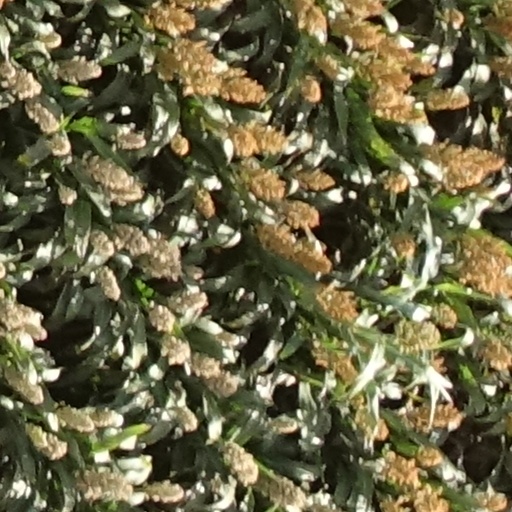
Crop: sorghum